Strakonice District

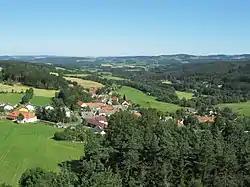
Hoslovice and surrounding landscape

Most of the territory is characterized by an undulating landscape with many low hills, only the vicinity of the Otava River is flat. The territory extends into four geomorphological mesoregions: Blatná Uplands (north), Bohemian Forest Foothills (south), Benešov Uplands (northeast) and České Budějovice Basin (runs into the centre of the territory from the southeast). The highest point of the district is the hill Zahájený in Drážov with an elevation of , the lowest point is the river bed of the Otava in Čejetice at .